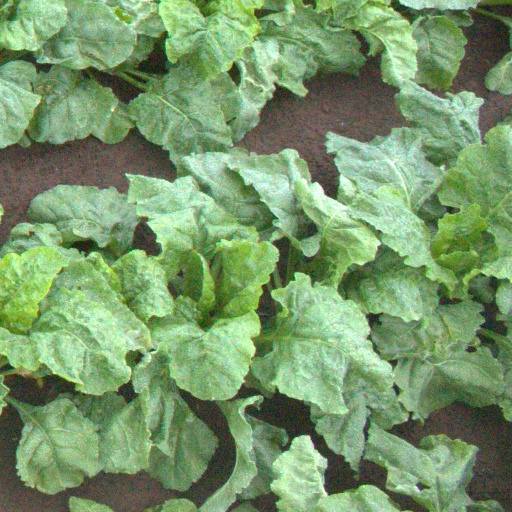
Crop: sugar beet